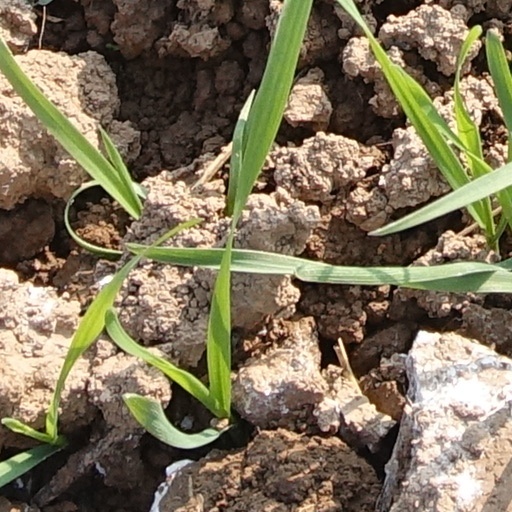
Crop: wheat